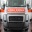
Label: ambulance